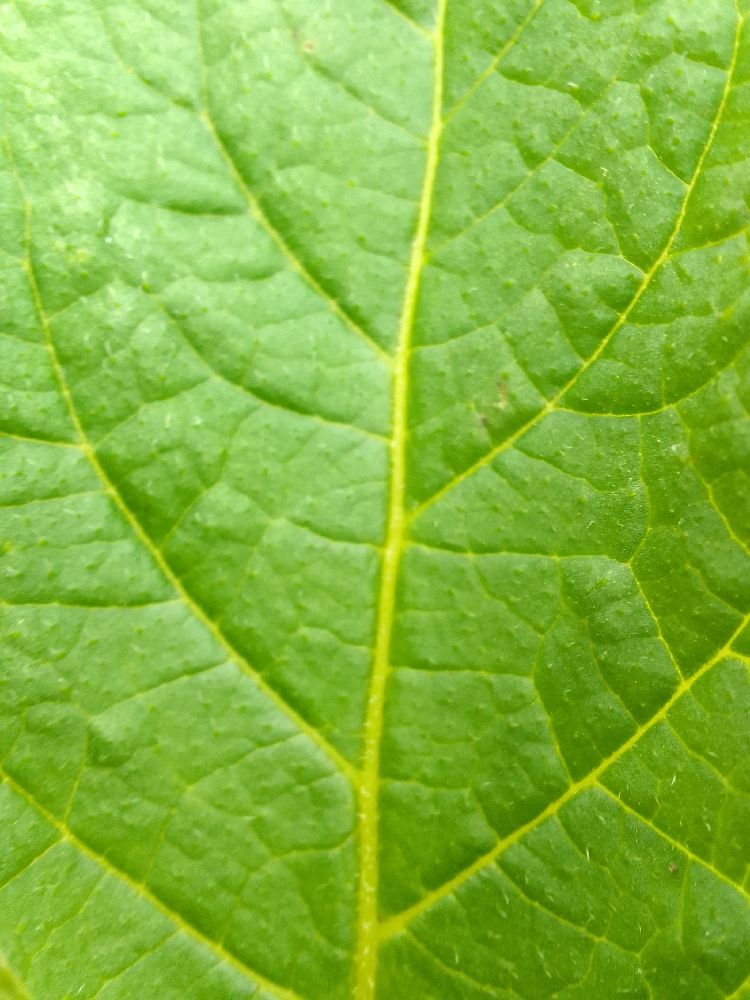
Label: Healthy